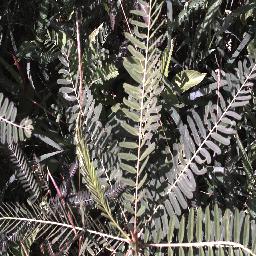
Label: negative